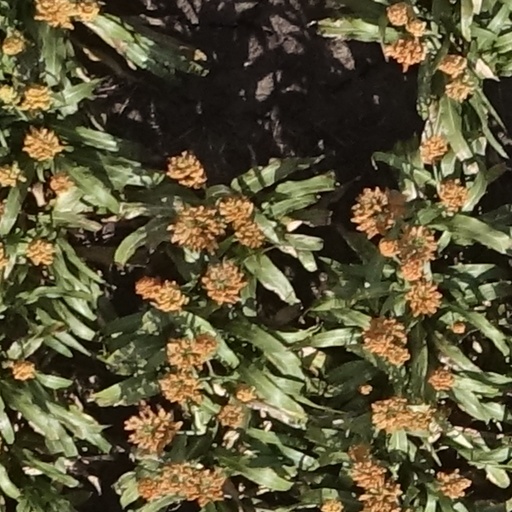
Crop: sorghum